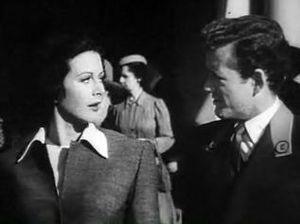
La Princesse et le Groom est un film américain réalisé par Richard Thorpe, sorti en 1945, produit par la Metro-Goldwyn-Mayer